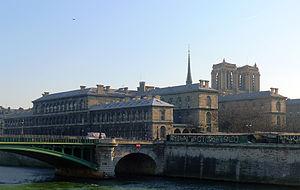
Pont Notre-Dame et Hôtel-Dieu - Paris IV
L’Hôtel-Dieu de Paris est un établissement hospitalier construit de 1867 à 1878 sous la conduite des architectes Émile Jacques Gilbert et Arthur-Stanislas Diet sur l'île de la Cité, en bordure nord du parvis Notre-Dame dans le 4ᵉ arrondissement de Paris.